Pav bhaji

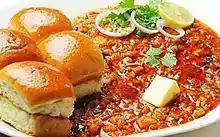

Pav bhaji, or pao bhaji (Marathi : पाव भाजी "pāʋ bhājī") is a staple food of India, consisting of a thick spicy vegetable curry ("bhaji") served with a soft buttered bread roll ("pav"). It is typically served either as a street snack or main dish, and originates from the city of Mumbai in Maharashtra.